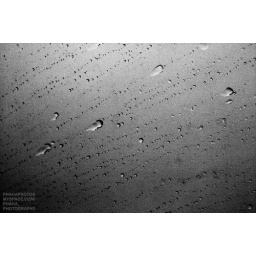
rain in missouri on the car window